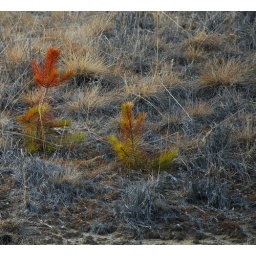
This little tree was beside the road while we waited on construction. I thought it was beautiful.